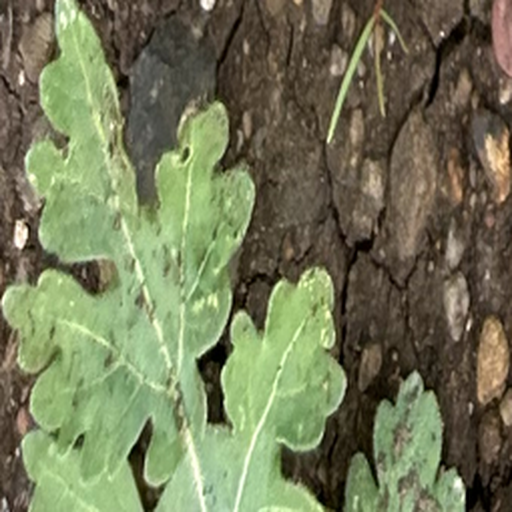
Weed species: Gajar_gavat_(Parthenium hysterophorus)